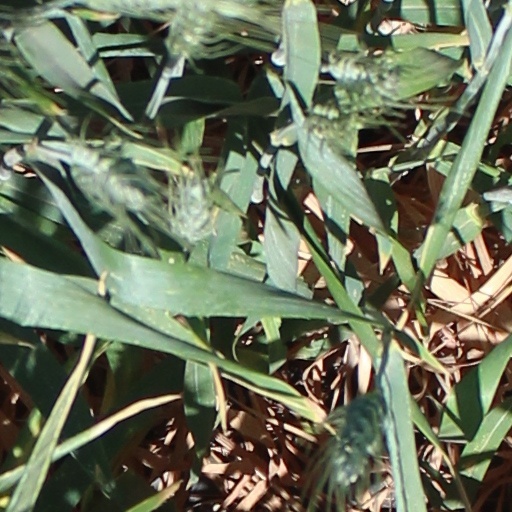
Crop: wheat